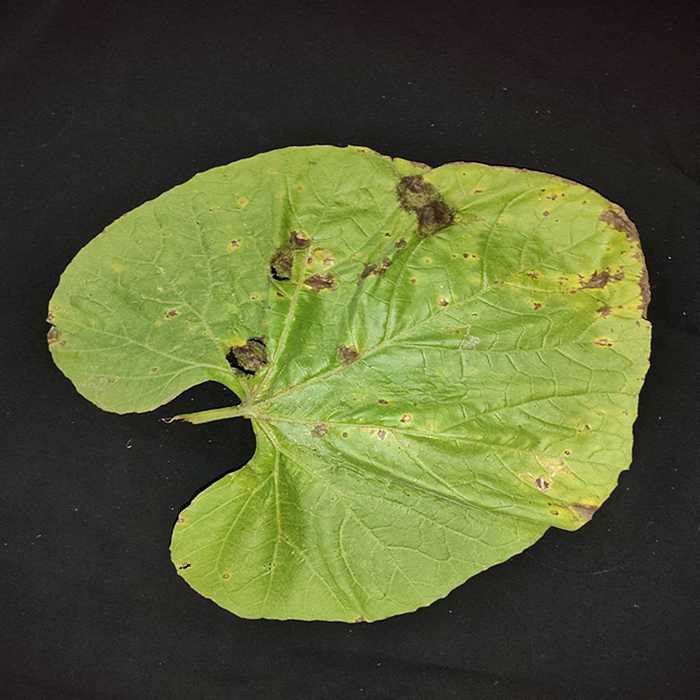
Plant: Bottle gourd
Label: Downey mildew